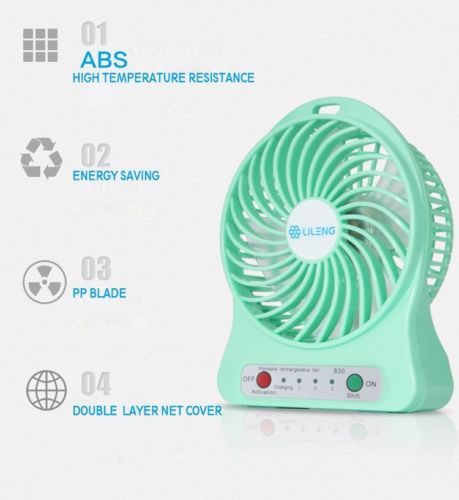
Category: fan